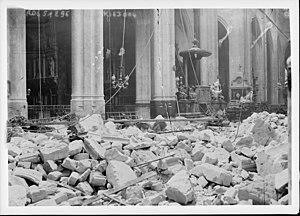
Eglise St Gervais, Paris, dégâts dus aux bombardements à longue portée du Paris Kanon allemand du 29 mars 1918
L'église Saint-Gervais-Saint-Protais de Paris, généralement connue sous le nom d'église Saint-Gervais, est située sur la place Saint-Gervais, dans le quartier Saint-Gervais, auxquels elle donne leurs noms, dans le 4ᵉ arrondissement, à l'est de l'Hôtel de Ville.
Cet article recense les bombardements aériens et d'artillerie lourde à grande puissance sur Paris et sa banlieue durant la Première Guerre mondiale.
La réplique de Paris et de ses environs est un projet de construction planifié en 1917, pendant la Première Guerre mondiale, par l’état-major français, afin de leurrer les aviateurs allemands venant bombarder Paris. La capitale devait être plongée dans l'obscurité complète et des leurres reproduisant le paysage nocturne de la ville devaient être créés à distance. Censée être bâtie au nord-ouest et au nord-est de Paris, cette réplique ne vit pourtant pas le jour dans sa totalité, seules quelques constructions aux alentours de Gonesse, Maisons-Laffitte et Chelles furent mises en service deux mois avant l'armistice de 1918.
Les Pariser Kanonen sont sept pièces d’artillerie à très longue portée utilisées au cours de la Première Guerre mondiale par l'armée allemande pour bombarder Paris. Par la longueur du canon, elles furent les pièces d'artillerie les plus grandes en service durant la Grande Guerre.